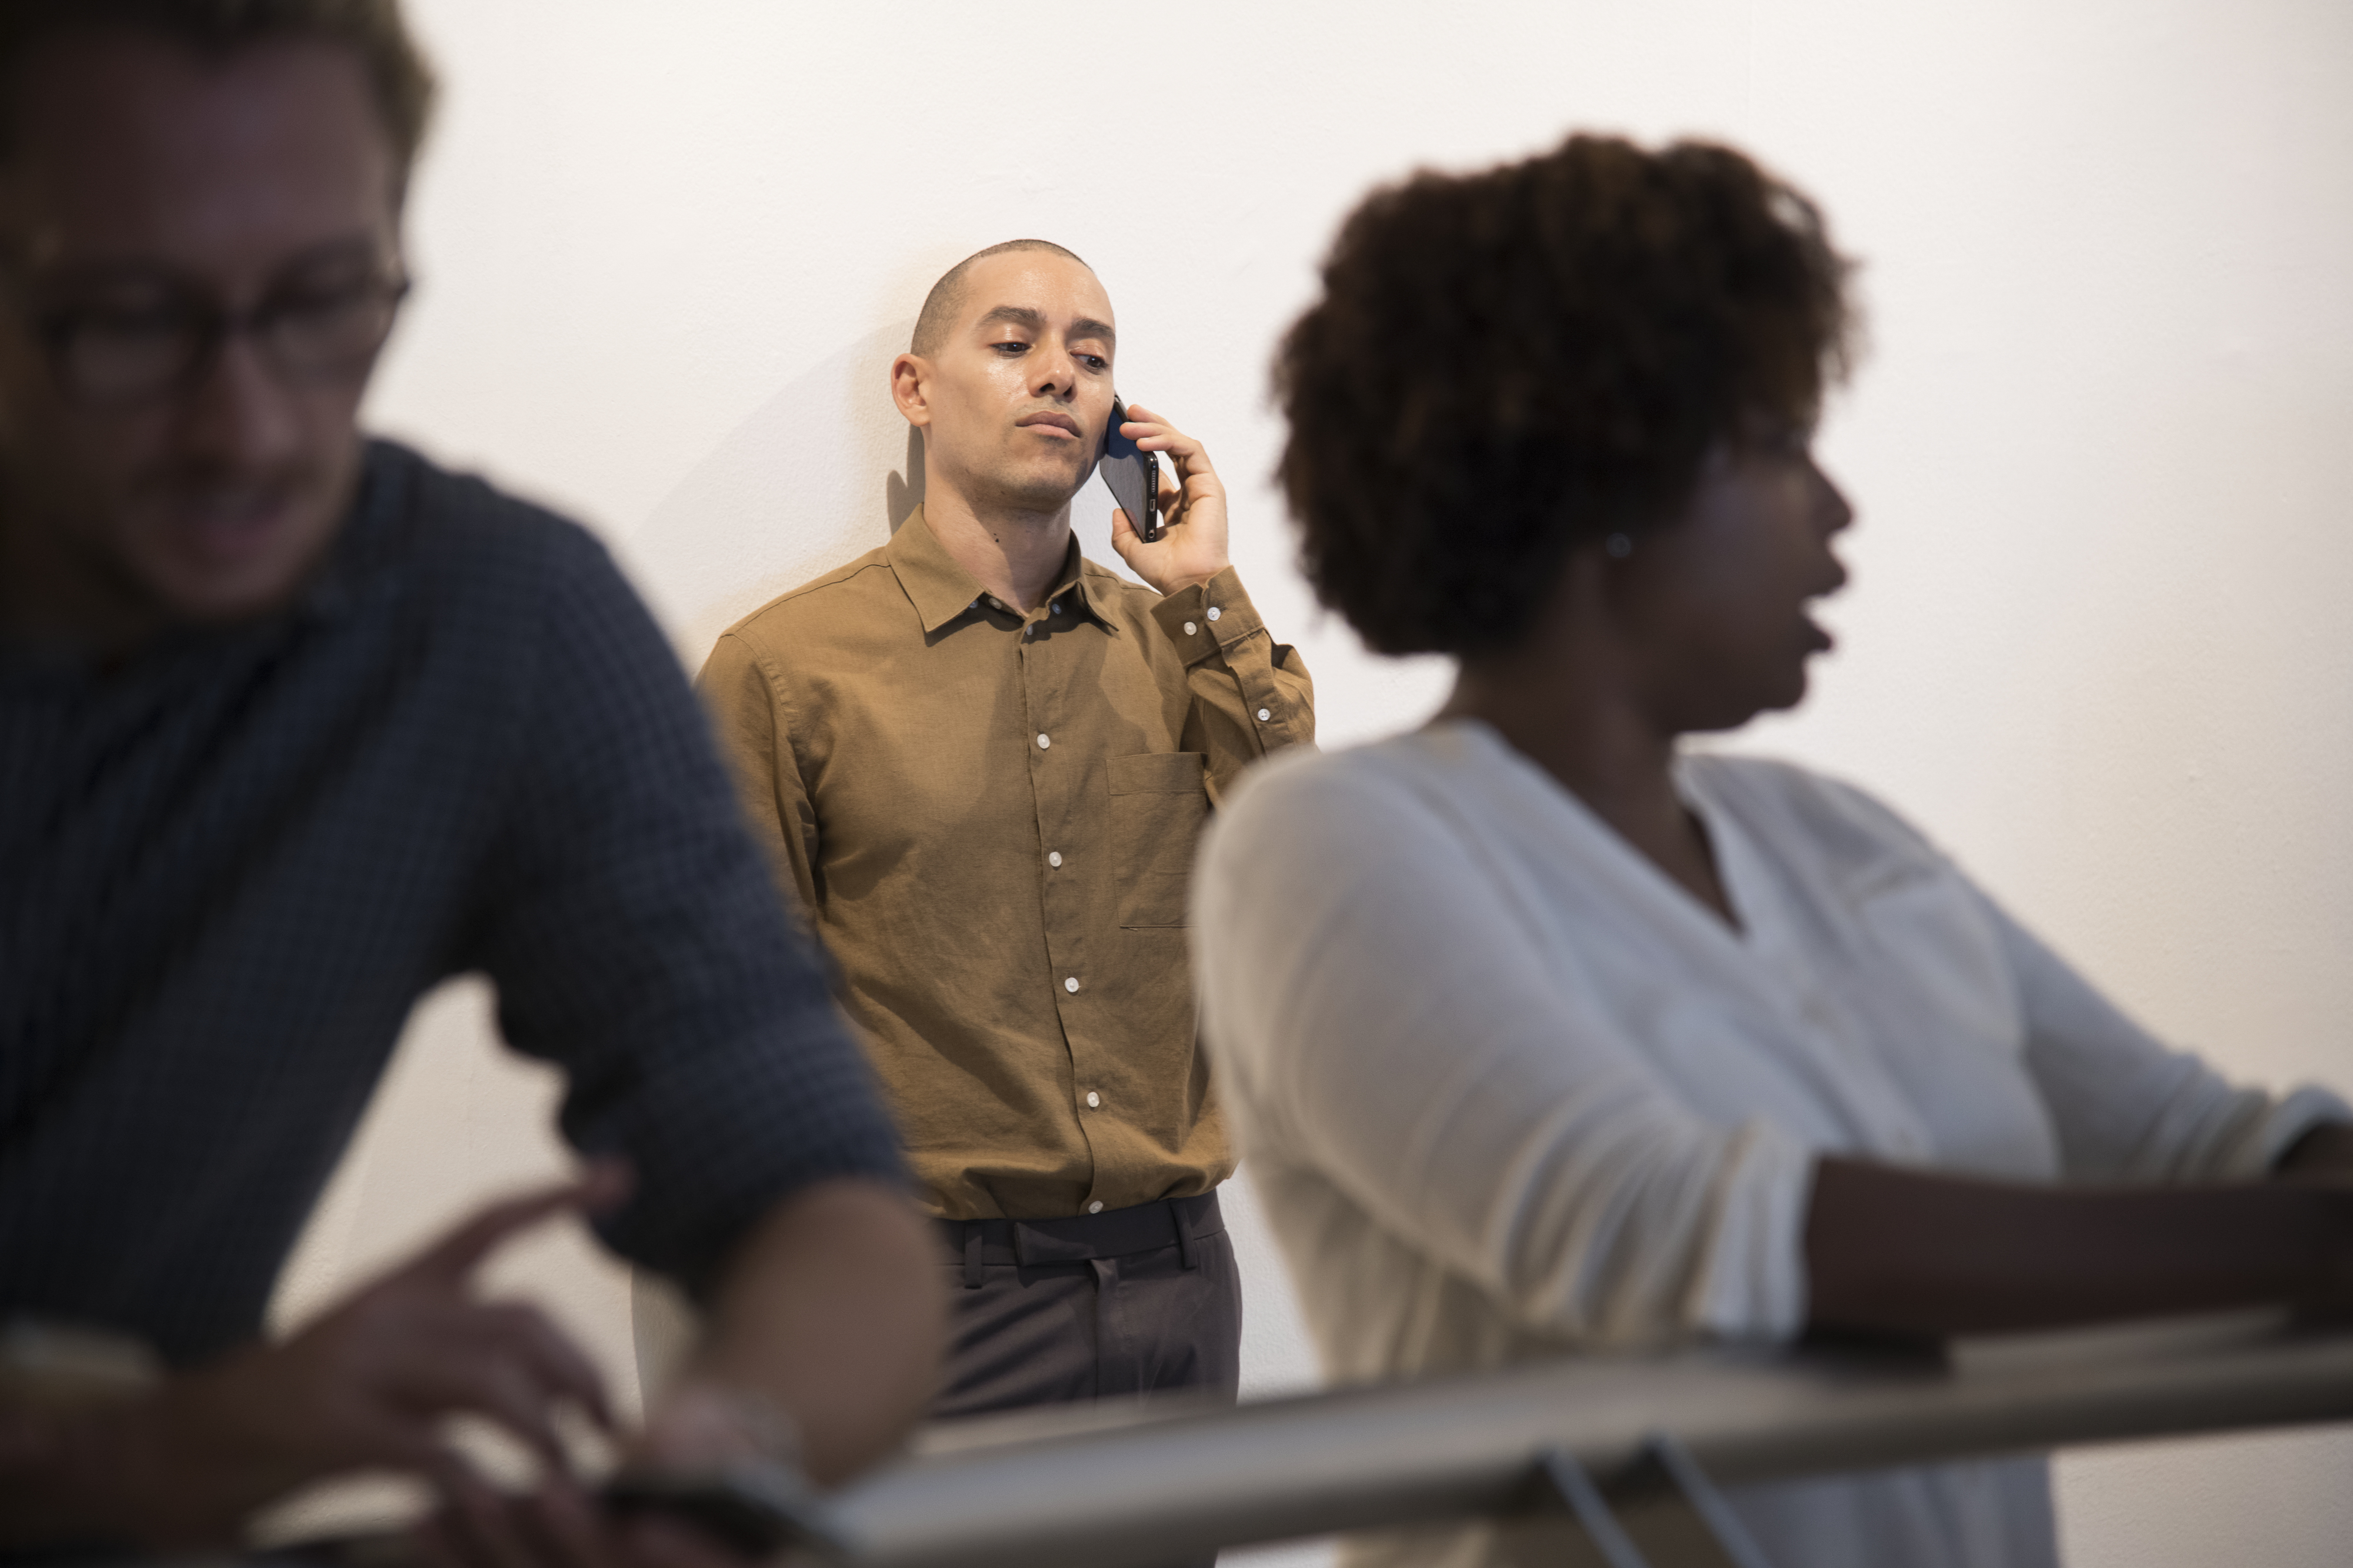
african american, african descent, american, black, cellphone, communication, community, connecting, connection, conversation, data, device, digital, electronic, gadget, global, information, innovation, internet, man, media, mobile, network, networking, online, people, phone, sharing, smartphone, social, talking, technology, telephone, together, togetherness, wireless, woman, event, adaptation, interaction, performance, musician